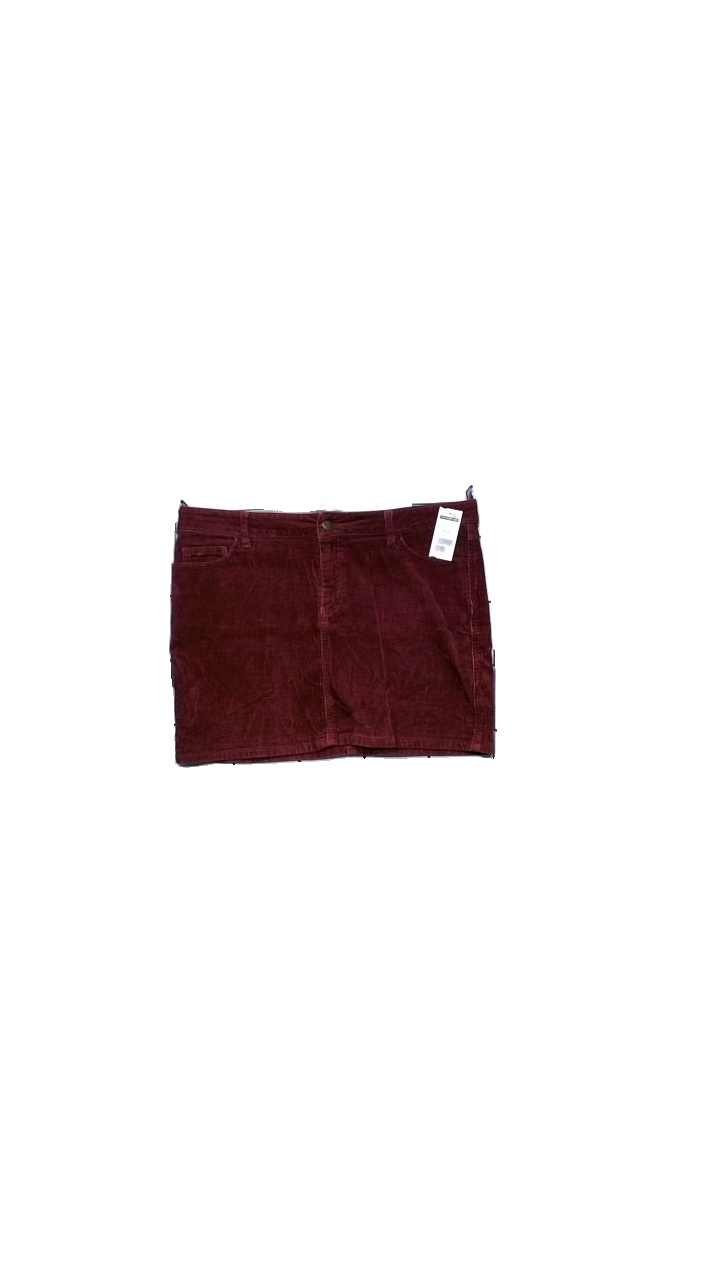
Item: Skirt (Ladies)
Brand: Ellos
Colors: Red
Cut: Regular
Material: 98% cotton, 2% elastane
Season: Autumn
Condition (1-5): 4
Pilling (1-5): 5
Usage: Reuse
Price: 50-100